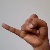
The image shows a hand gesture representing the letter 'J' in Indian Sign Language.